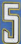
Number: 5